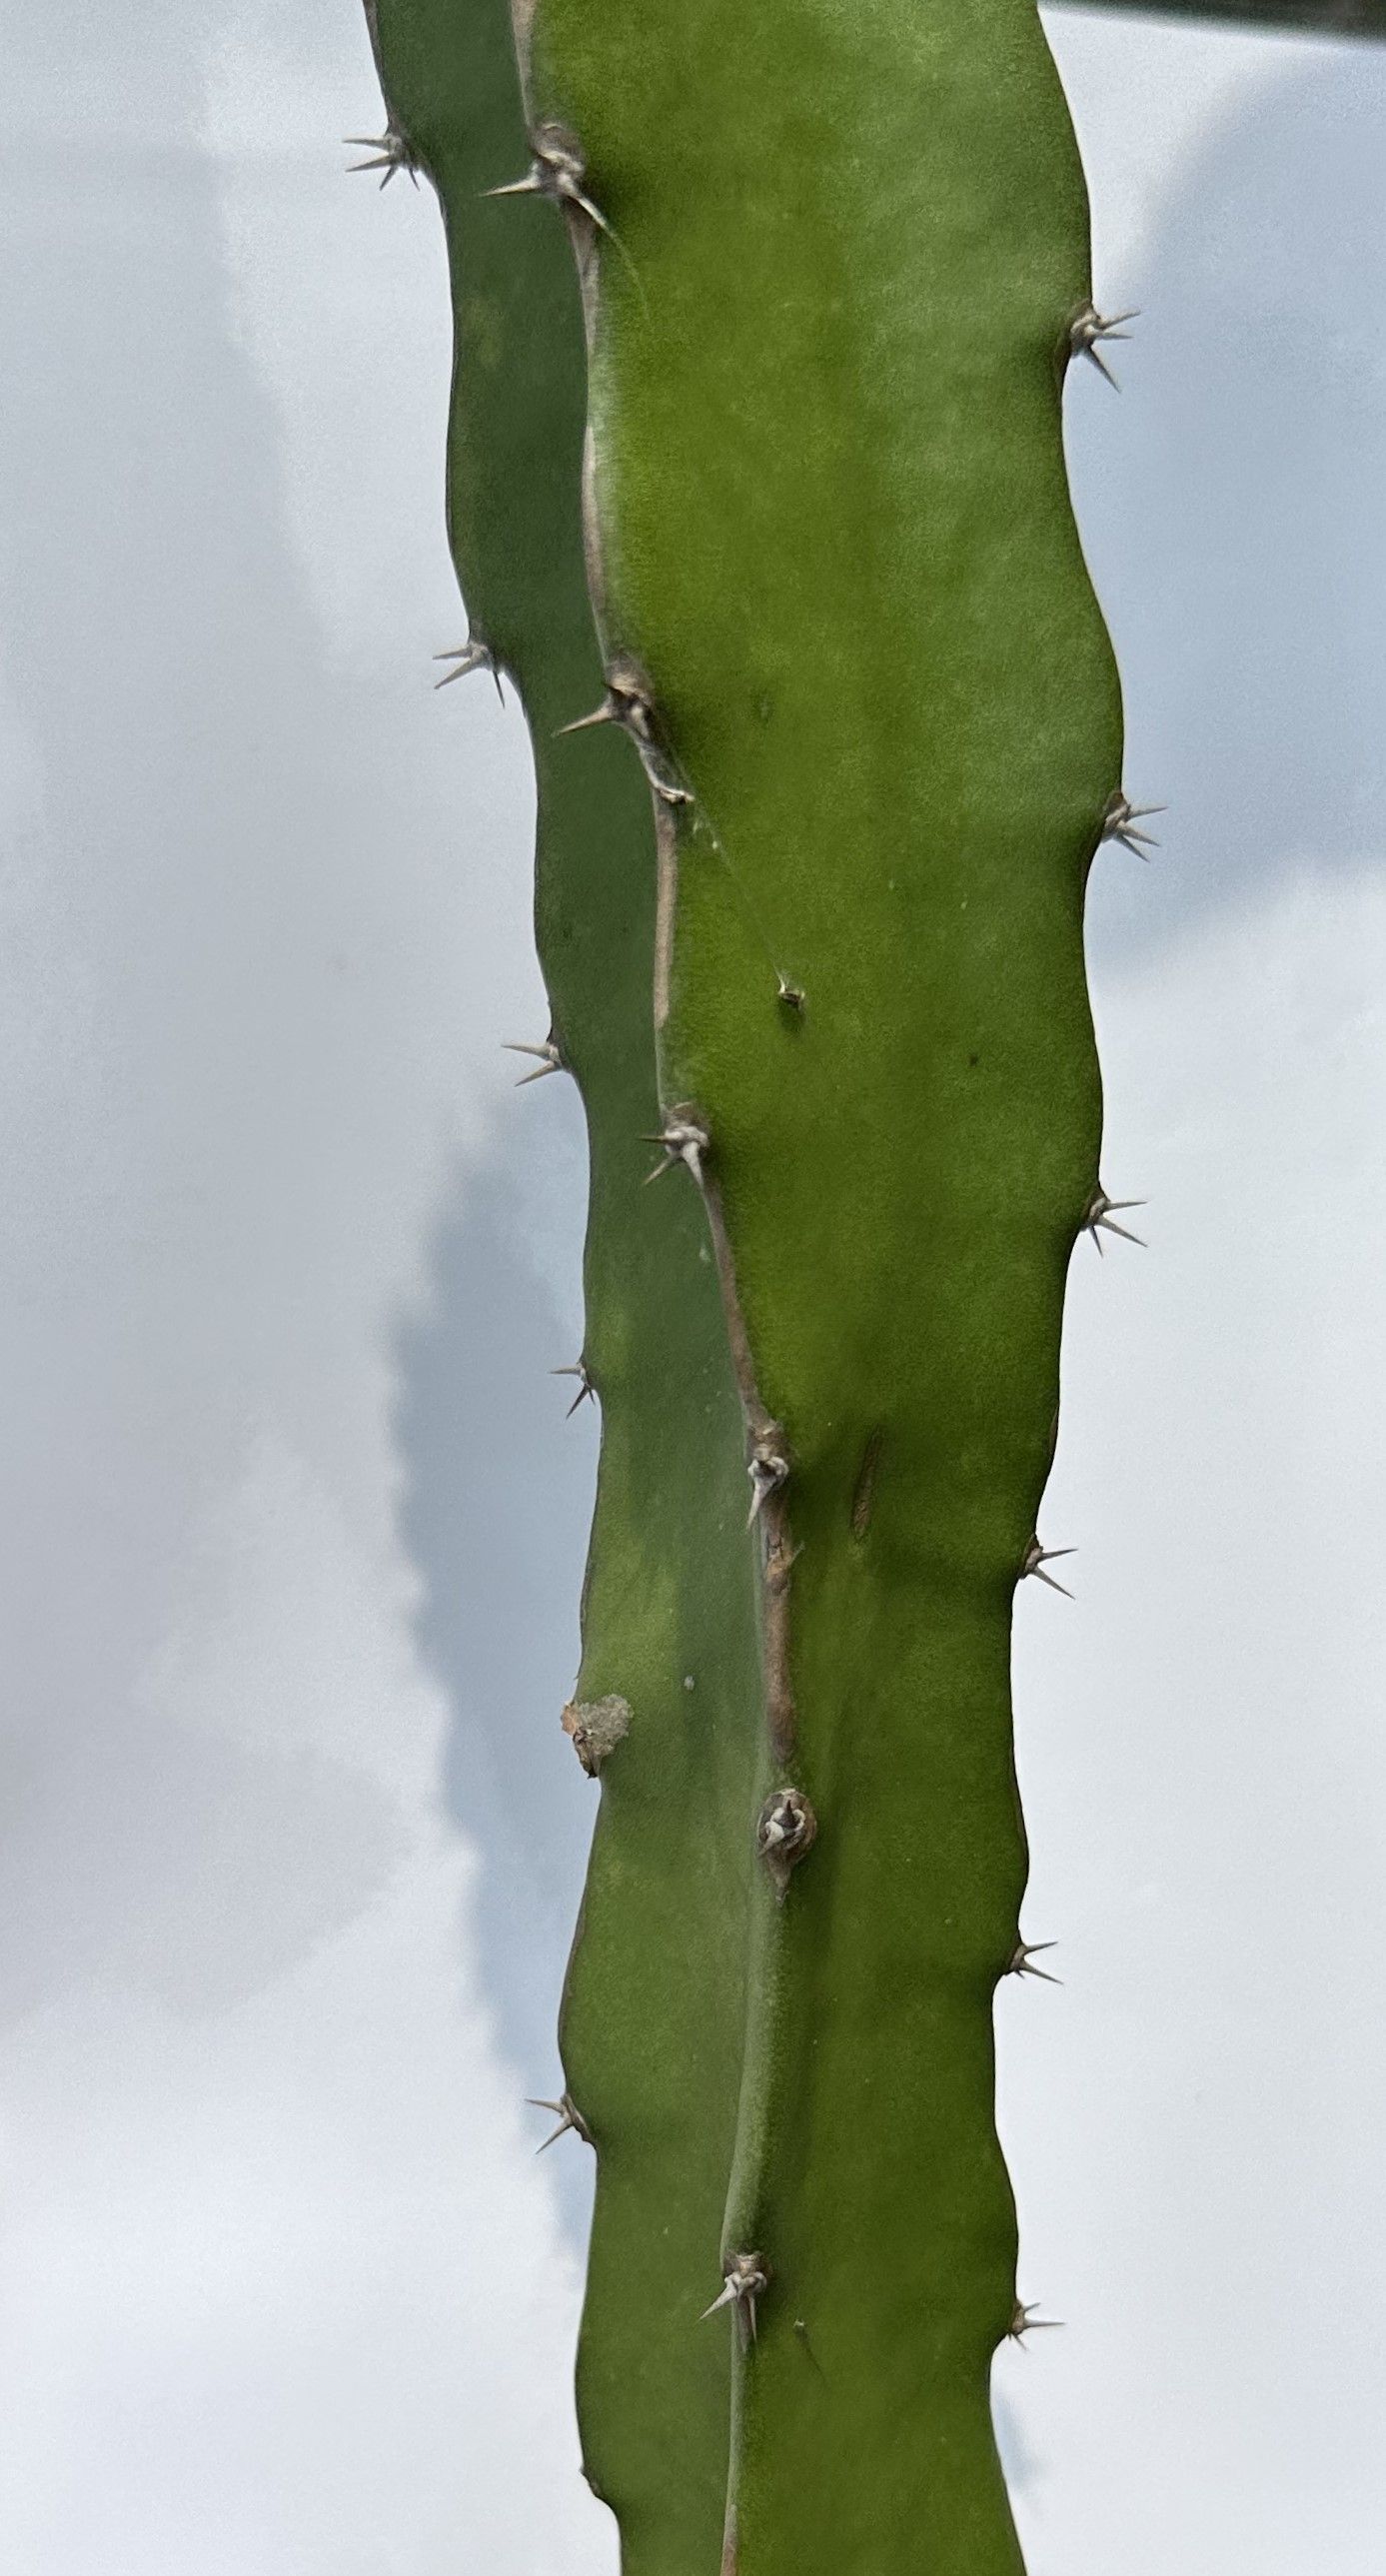
Label: Good leaf